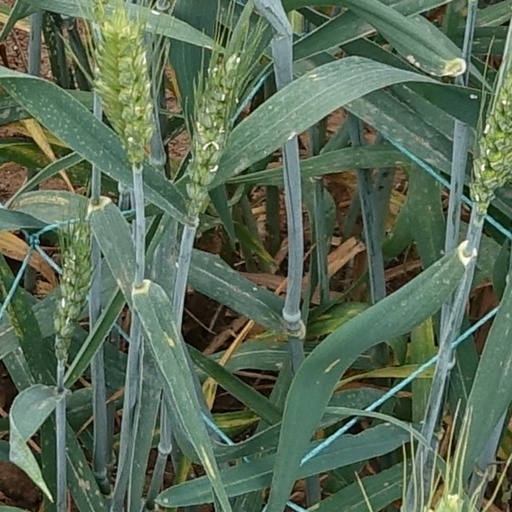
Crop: wheat